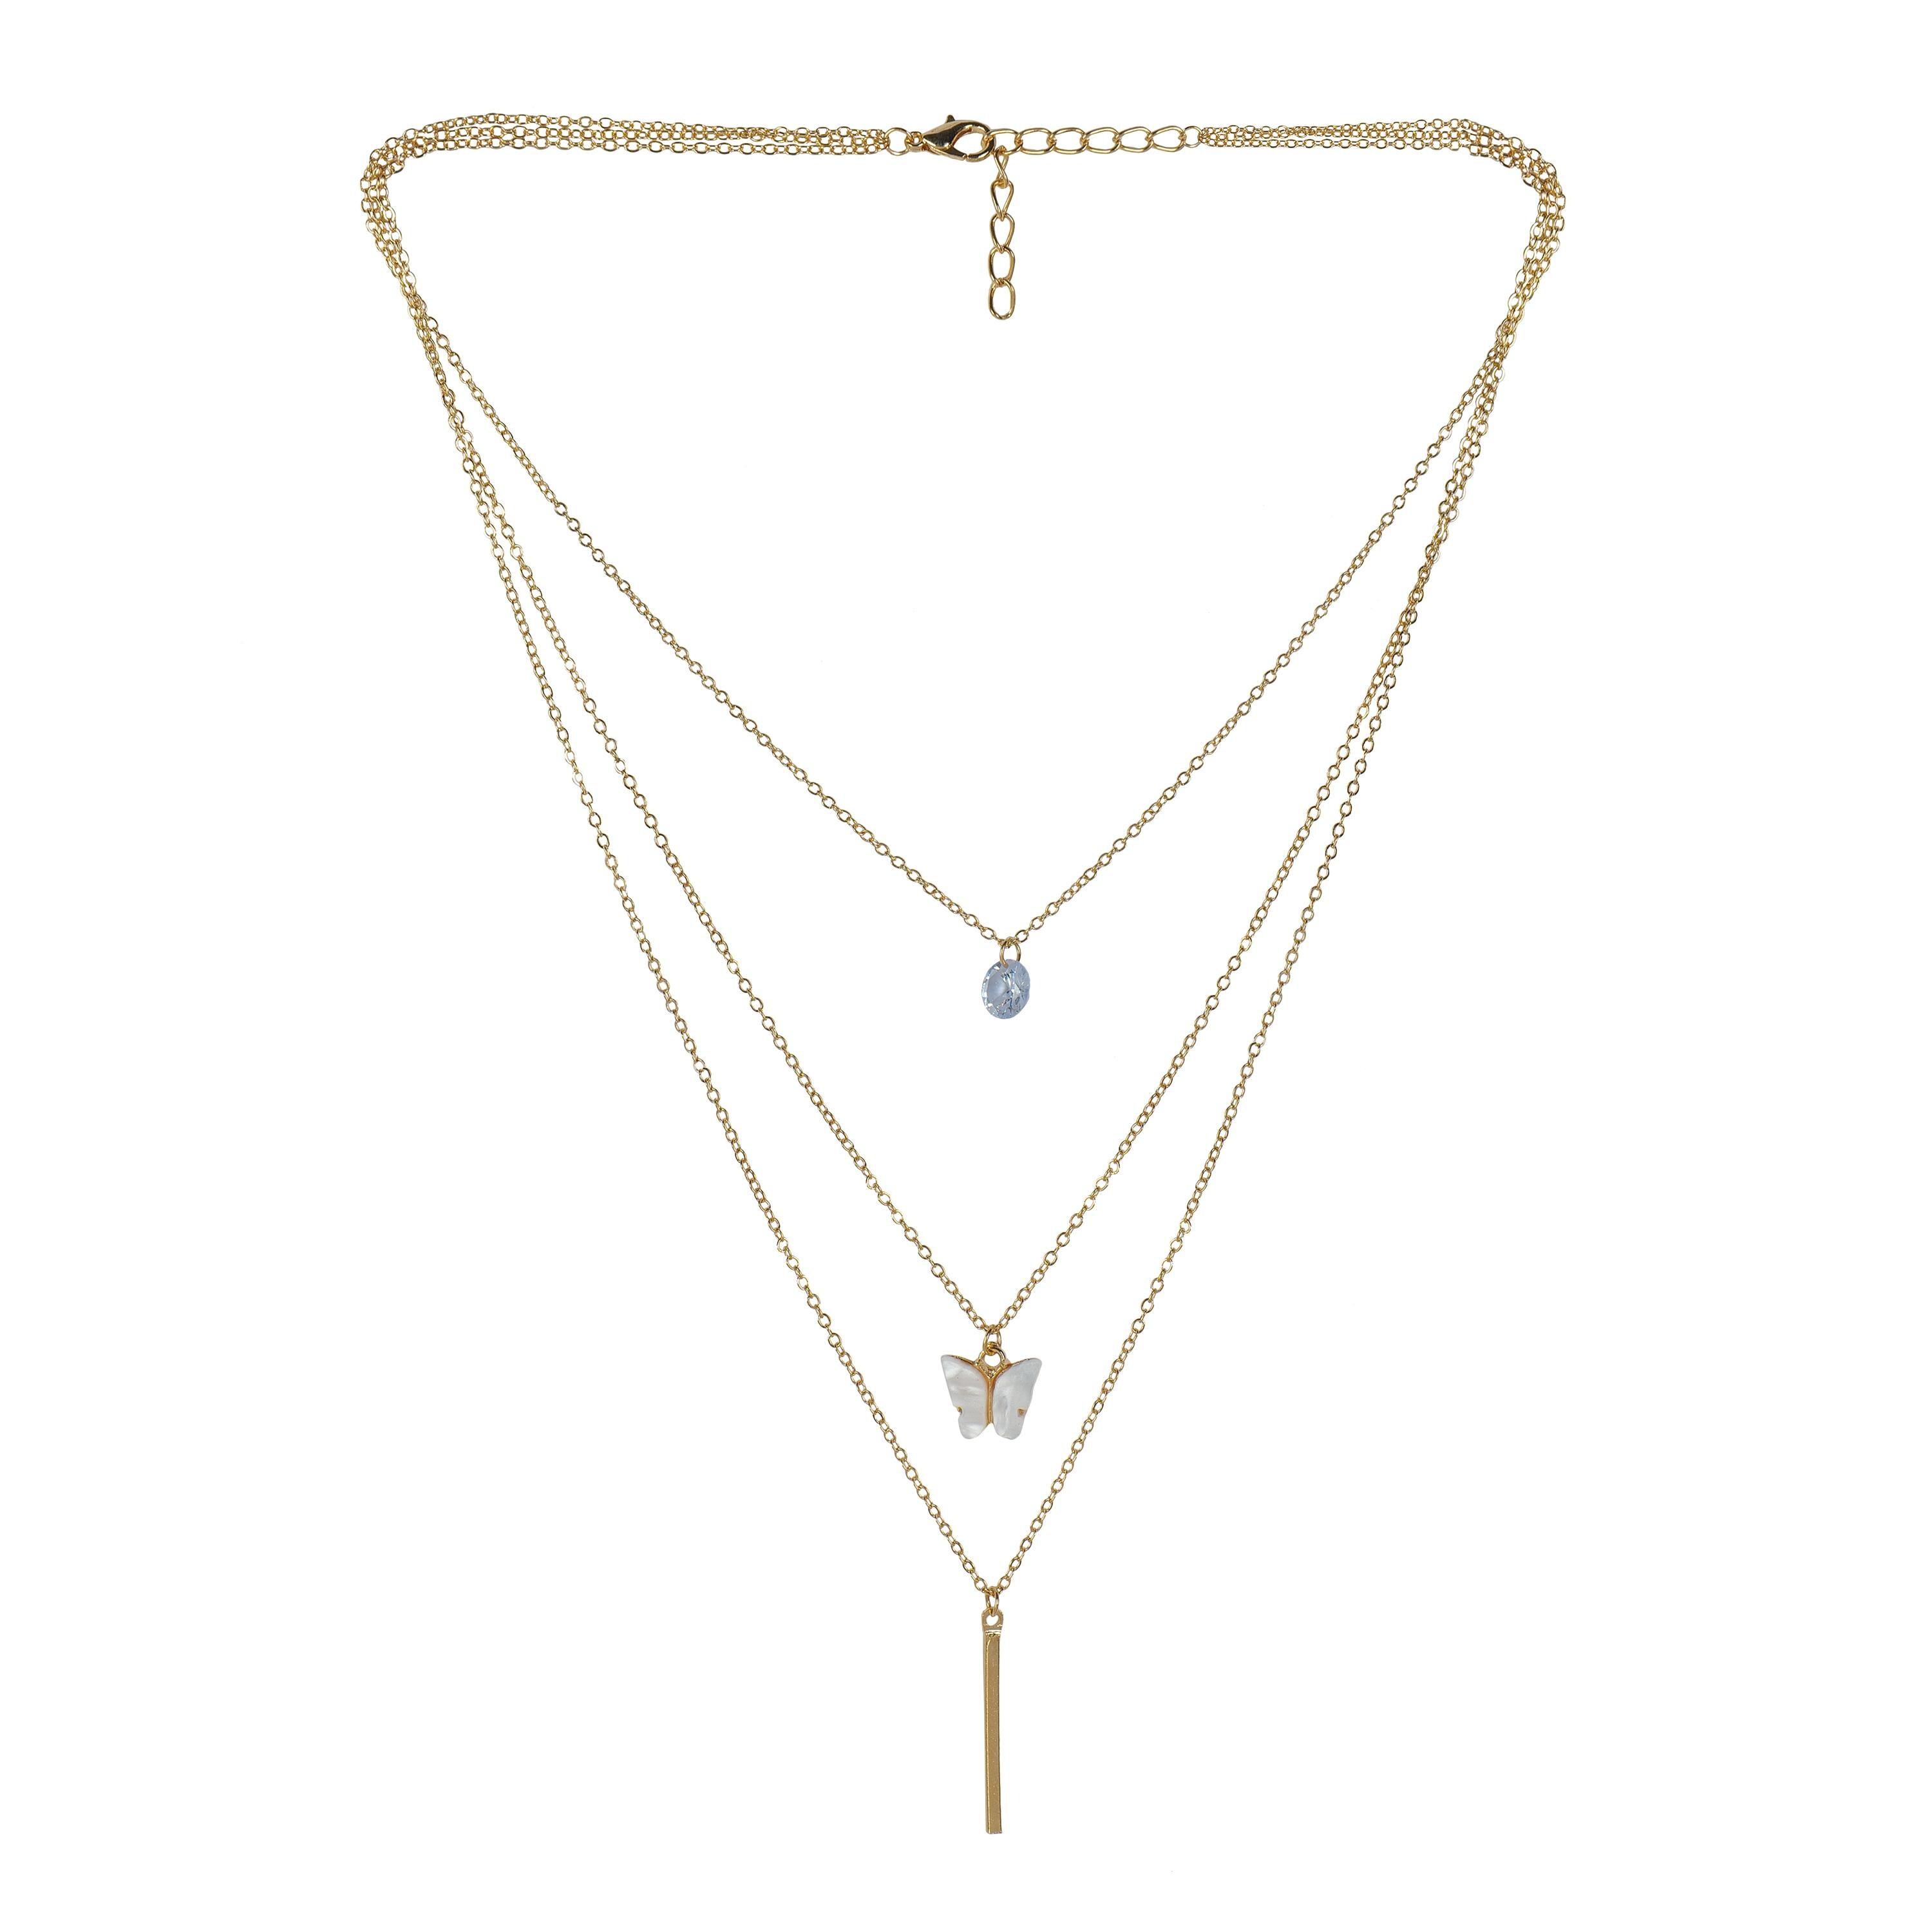
JIYANSHI FASHION : Multi Layer/Single Layer Crystal Chain Pendant Necklace for Women and Girls
Type: Necklaces & Pendants
Brand: JIYANSHI FASHION
Price: Rs. 349
 Enhance your style with our Crystal Chain Pendant Necklace, a perfect blend of elegance and sophistication. Latest stylish design western gold Single/Multi layered chain pendant necklace for women. This party / casual wear multilayer necklace set is made of quality material which looks stylish and goes perfect with any attire. This jewelry is perfectly suited for wedding or casual party wear. Ideal valentine, birthday, anniversary gift for someone you love.
Features: COLOR : GOLD,IDEAL: WOMEN::GIRLS,HIGH QUALITY